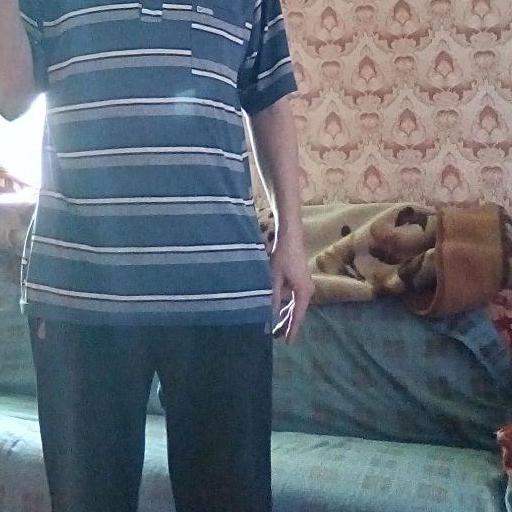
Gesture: no_gesture